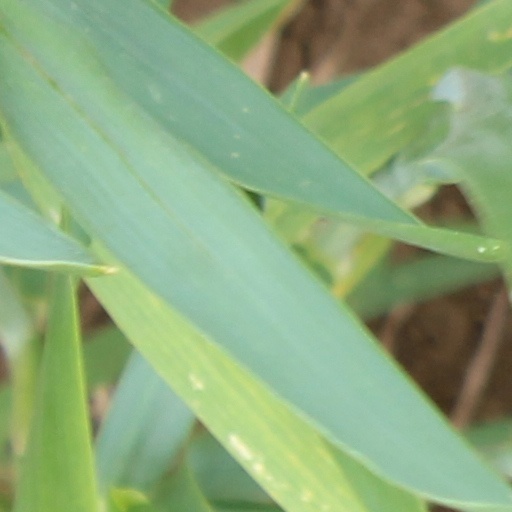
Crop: wheat